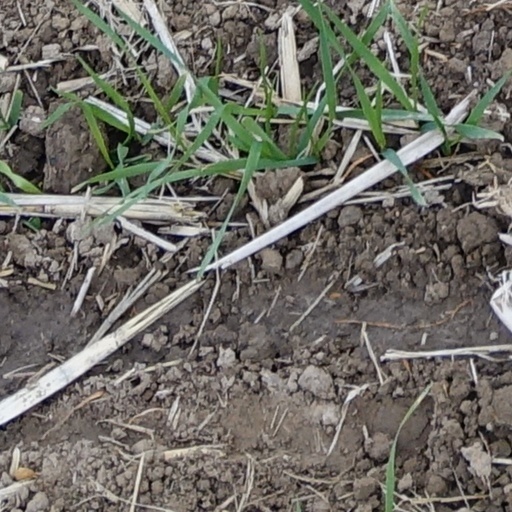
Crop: wheat